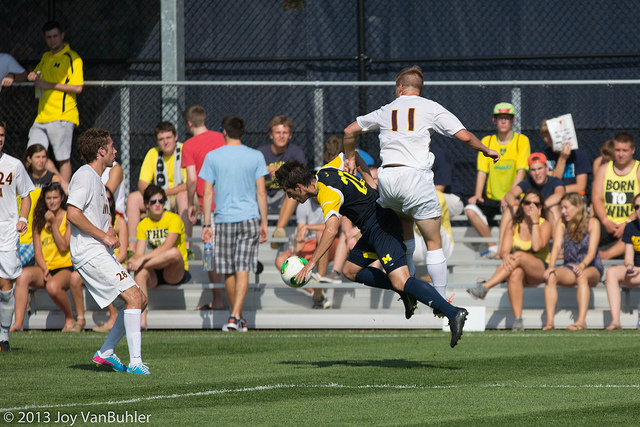
một nhóm những người đàn ông đang chơi bóng đá trên sân